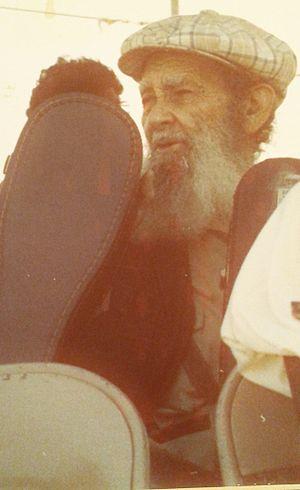
Sam Chatmon, était un guitariste et chanteur américain, membre du groupe de Delta blues des Mississippi Sheiks, avec son demi-frère Charlie Patton.